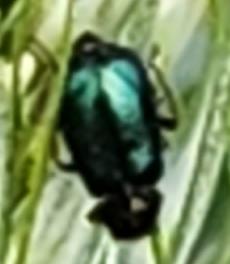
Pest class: predators